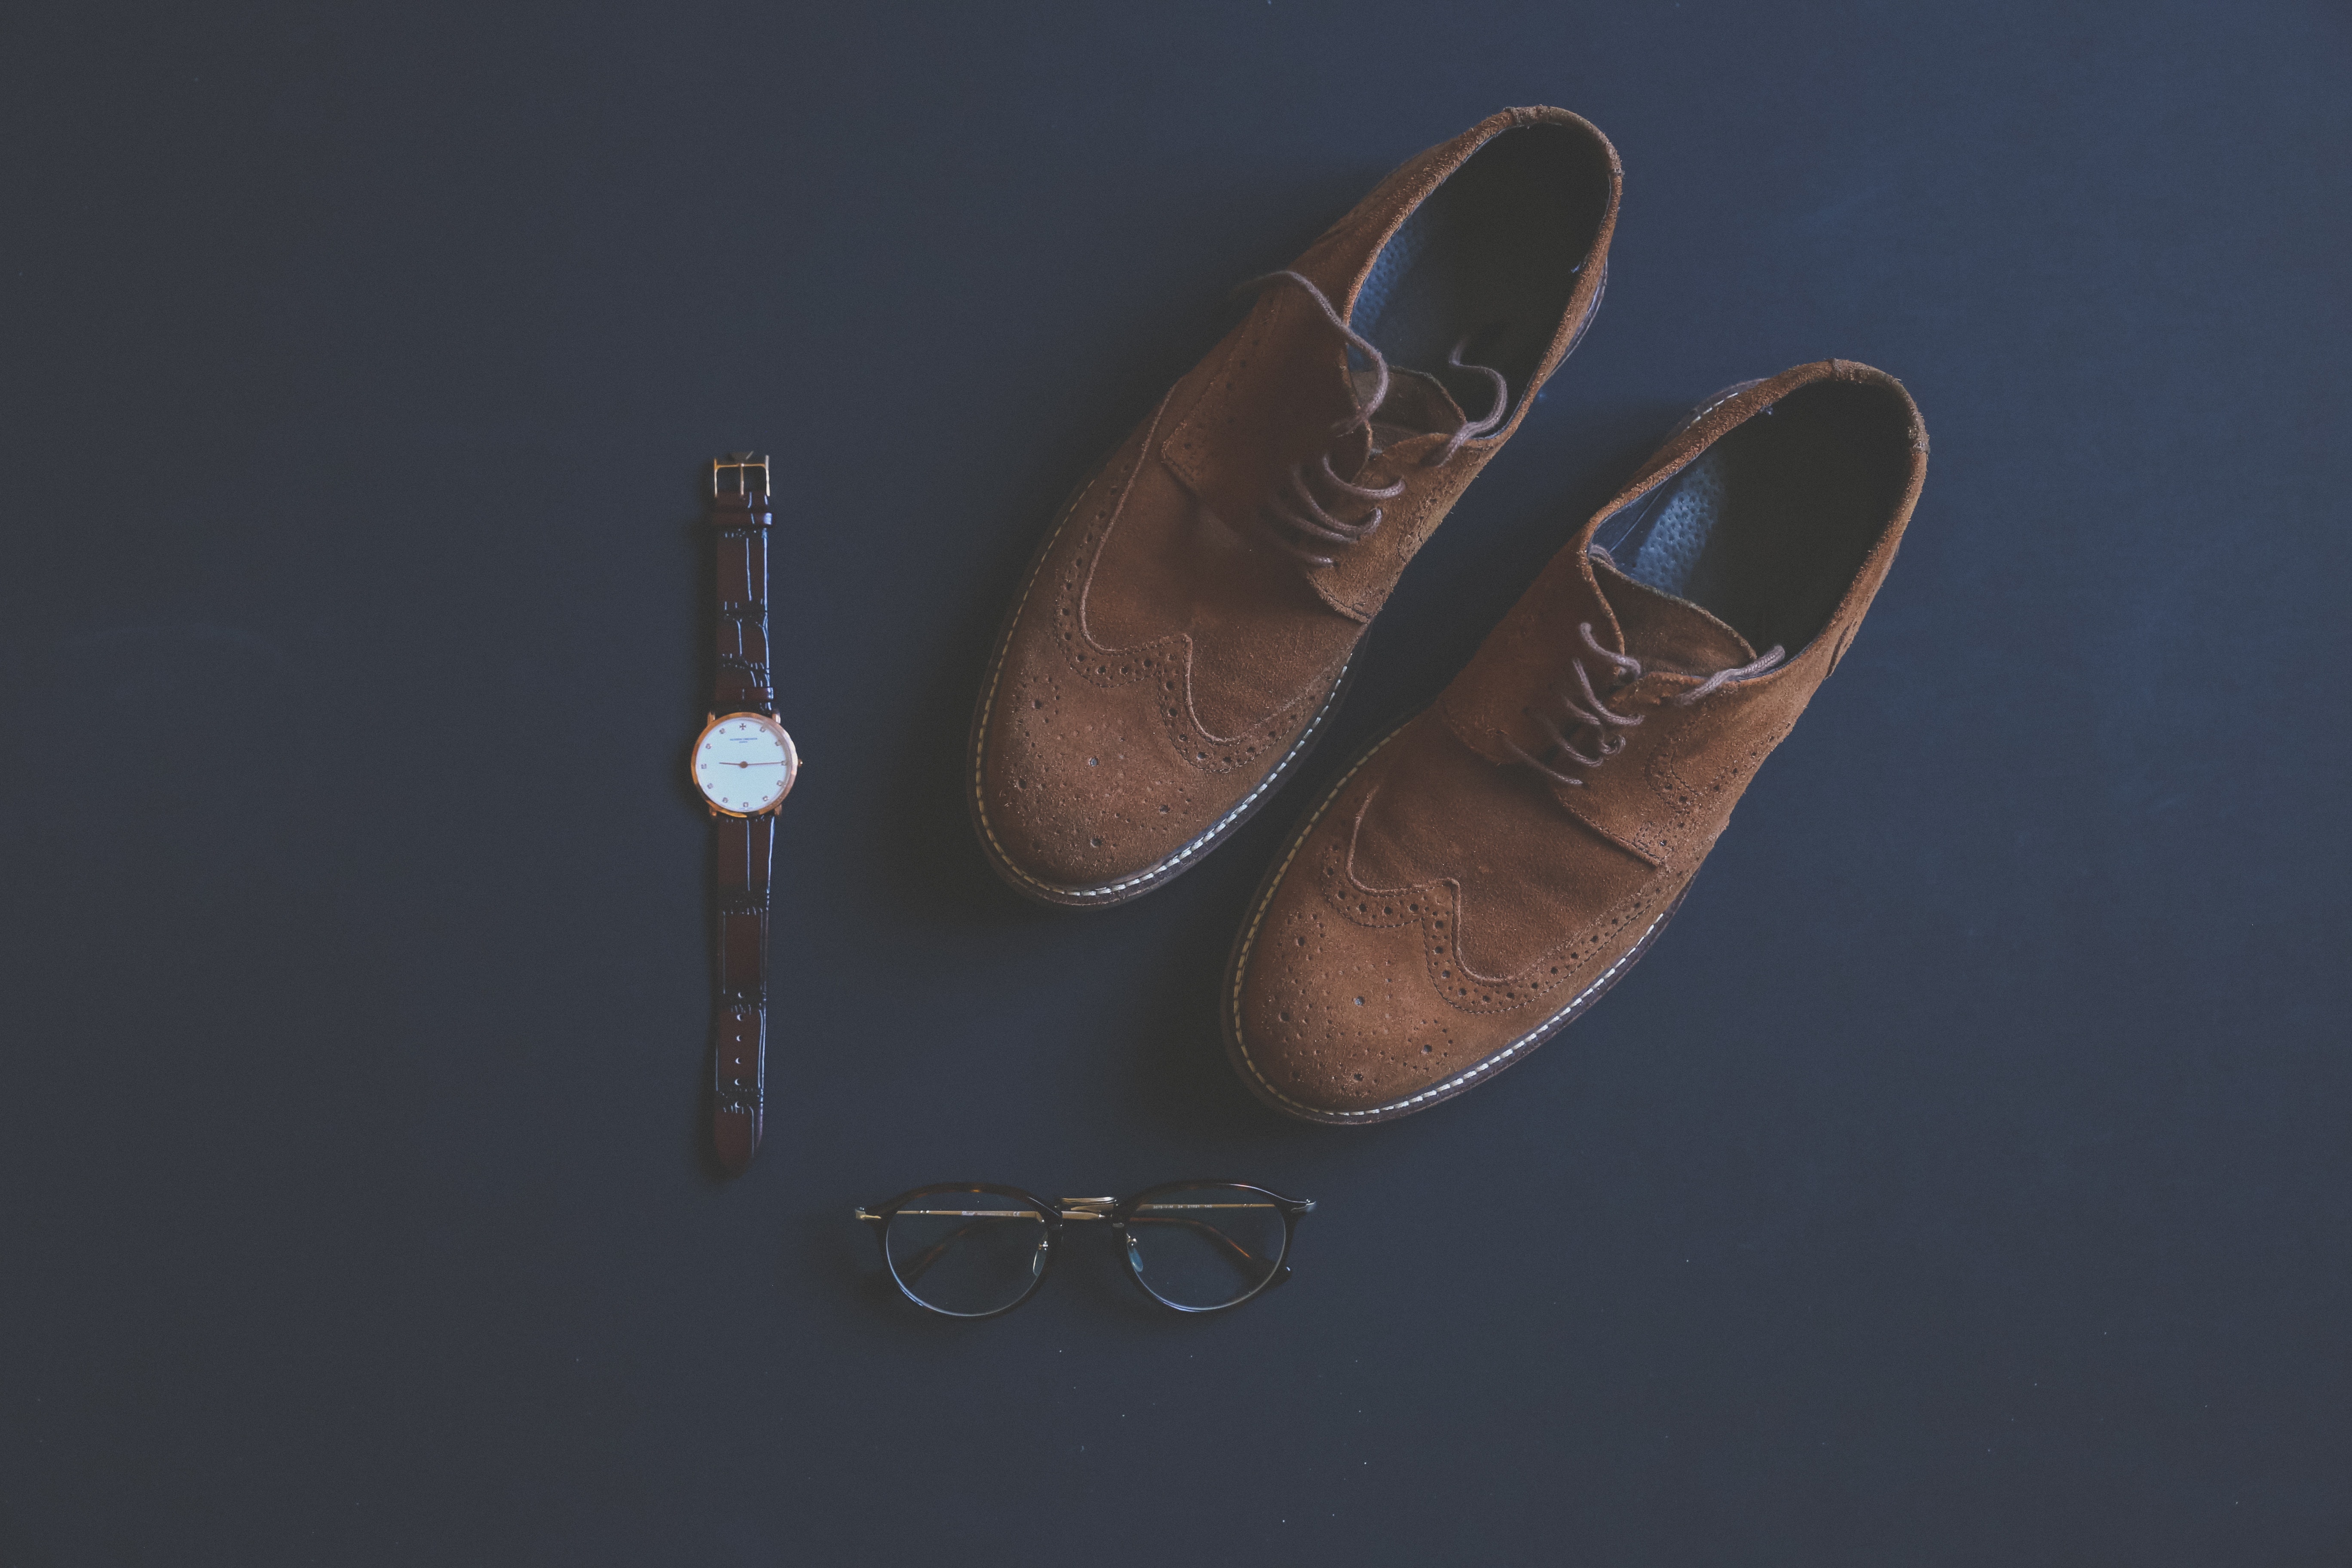
footwear, shoe, brown, still life photography, leather, photography, still life, metal